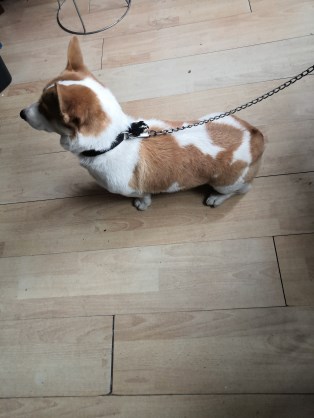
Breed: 2909-n000116-Cardigan